The Gunman from Bodie

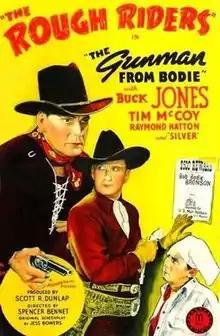
Theatrical release poster

The Gunman from Bodie is a 1941 American Western film directed by Spencer Gordon Bennet and written by Adele Buffington. This is the second film in Monogram Pictures' "Rough Riders" series, and stars Buck Jones as Marshal Buck Roberts, Tim McCoy as Marshal Tim McCall and Raymond Hatton as Marshal Sandy Hopkins, with Christine McIntyre, Dave O'Brien and Robert Frazer. The film was released on September 26, 1941.